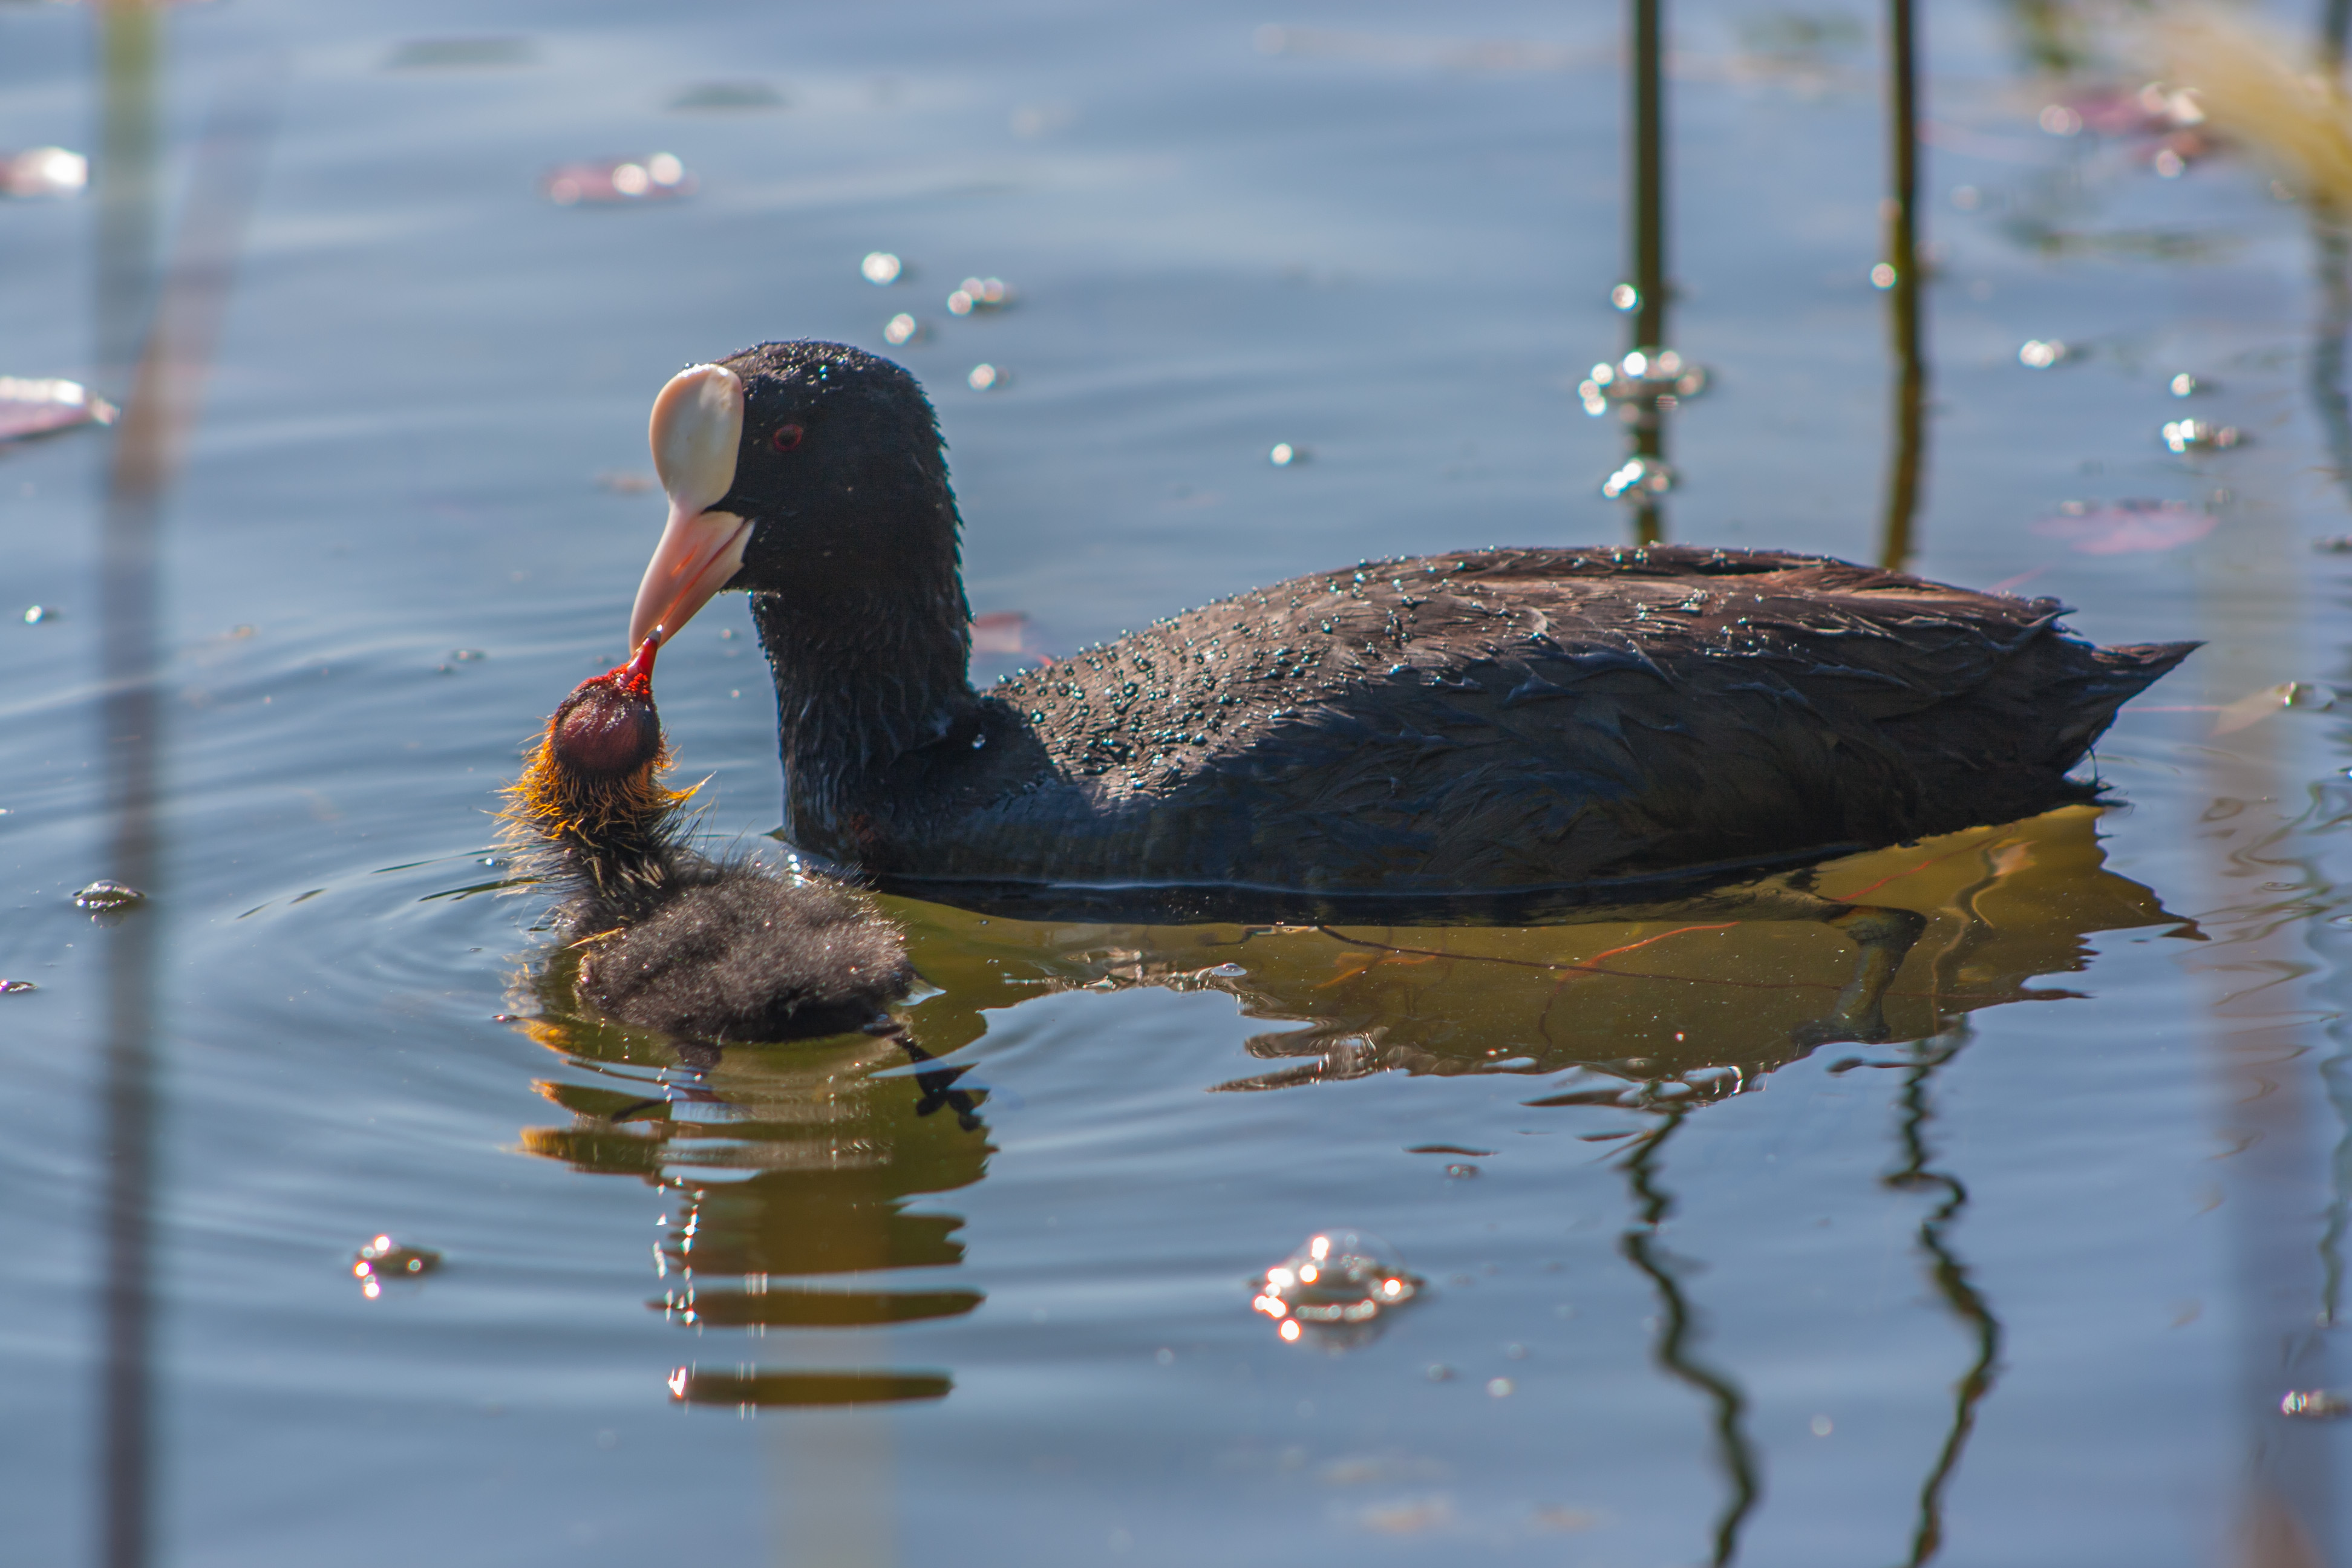
birds, bird, beak, water bird, duck, ducks, geese and swans, water, waterfowl, wildlife, wing, feather, reflection, american coot